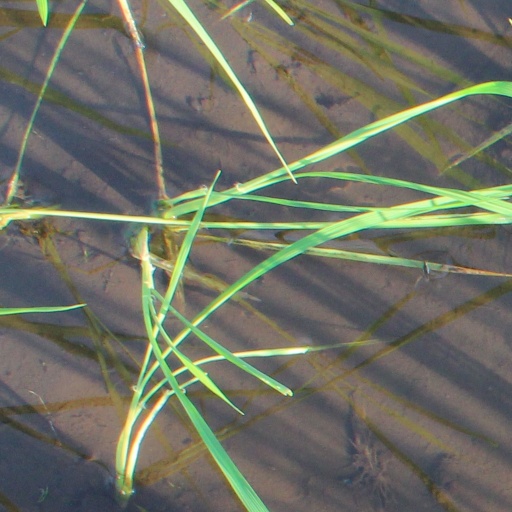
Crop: rice